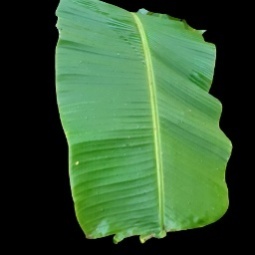
Label: Healthy